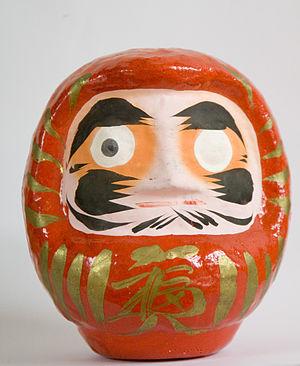
Les poupées traditionnelles japonaises sont appelées en japonais ningyō.